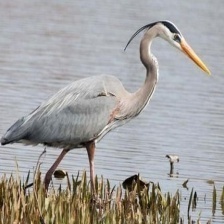
Species: BLUE HERON
Scientific name: ARDEA HERODIAS
ImageNet parent category: little_blue_heron